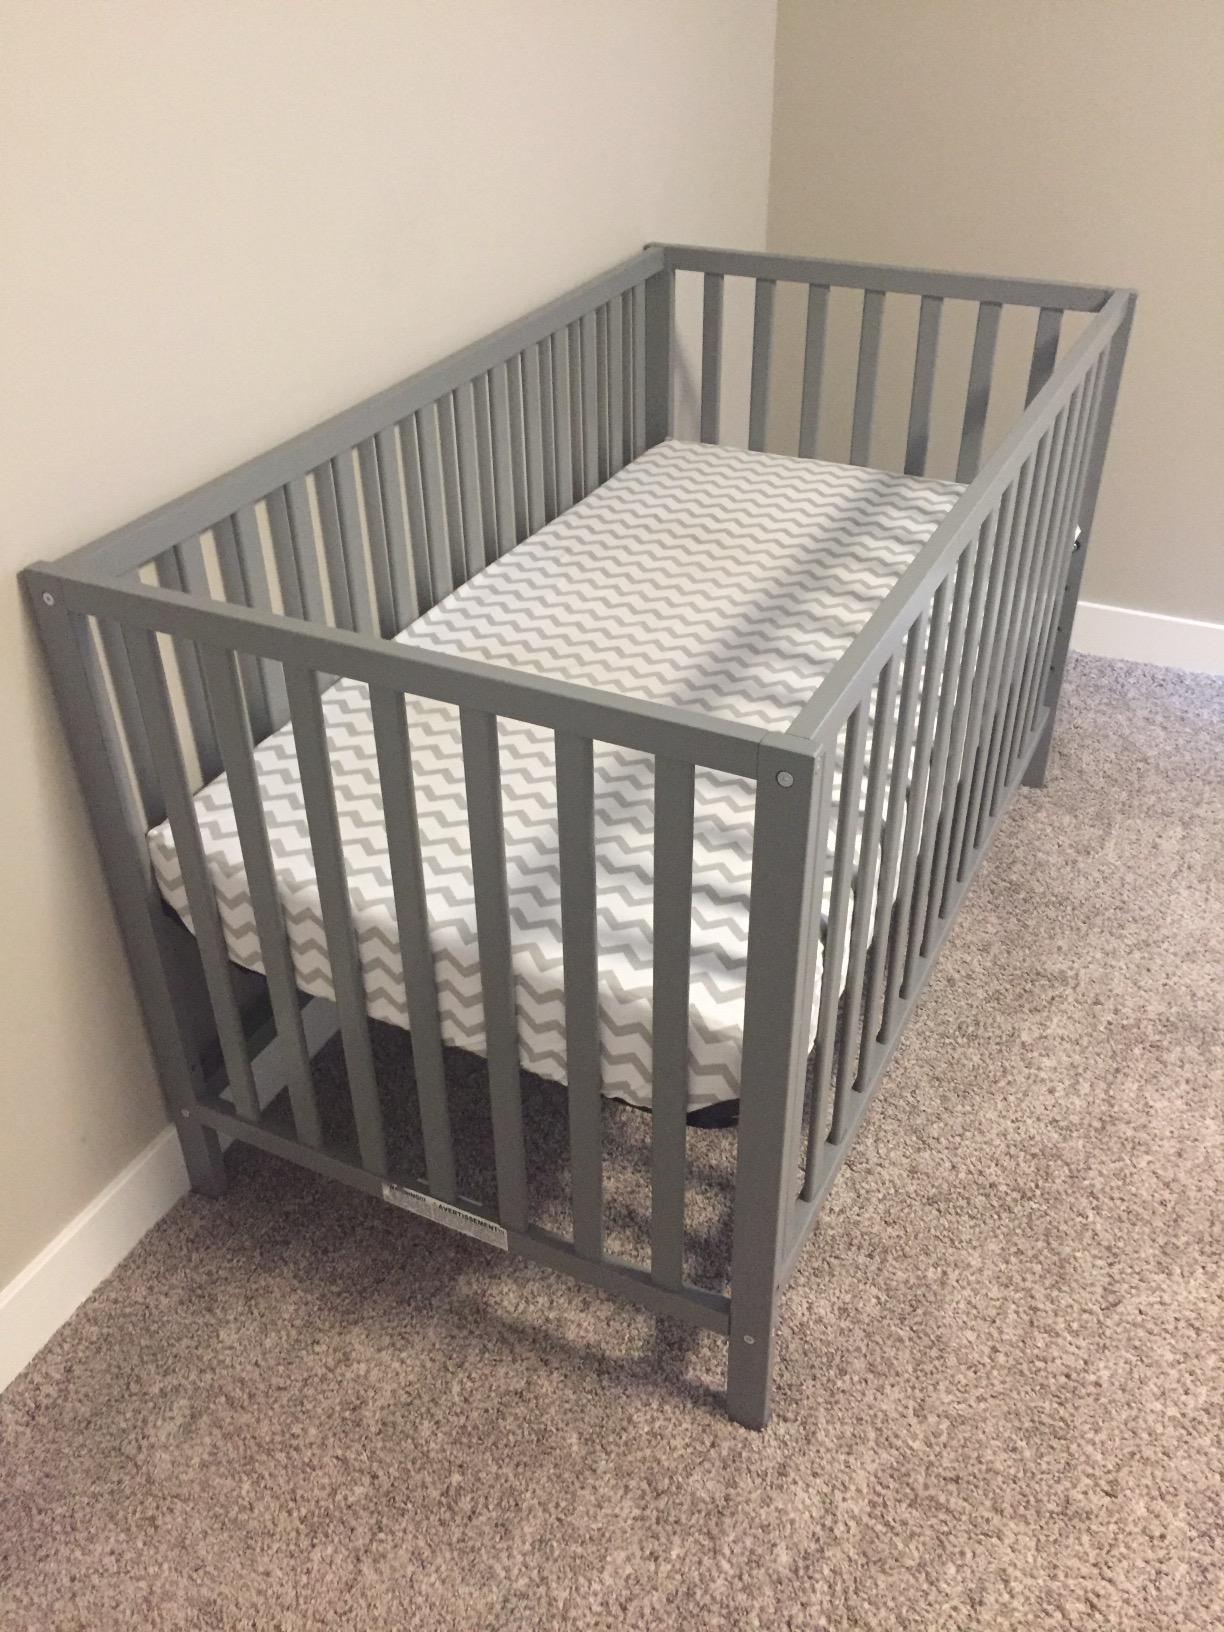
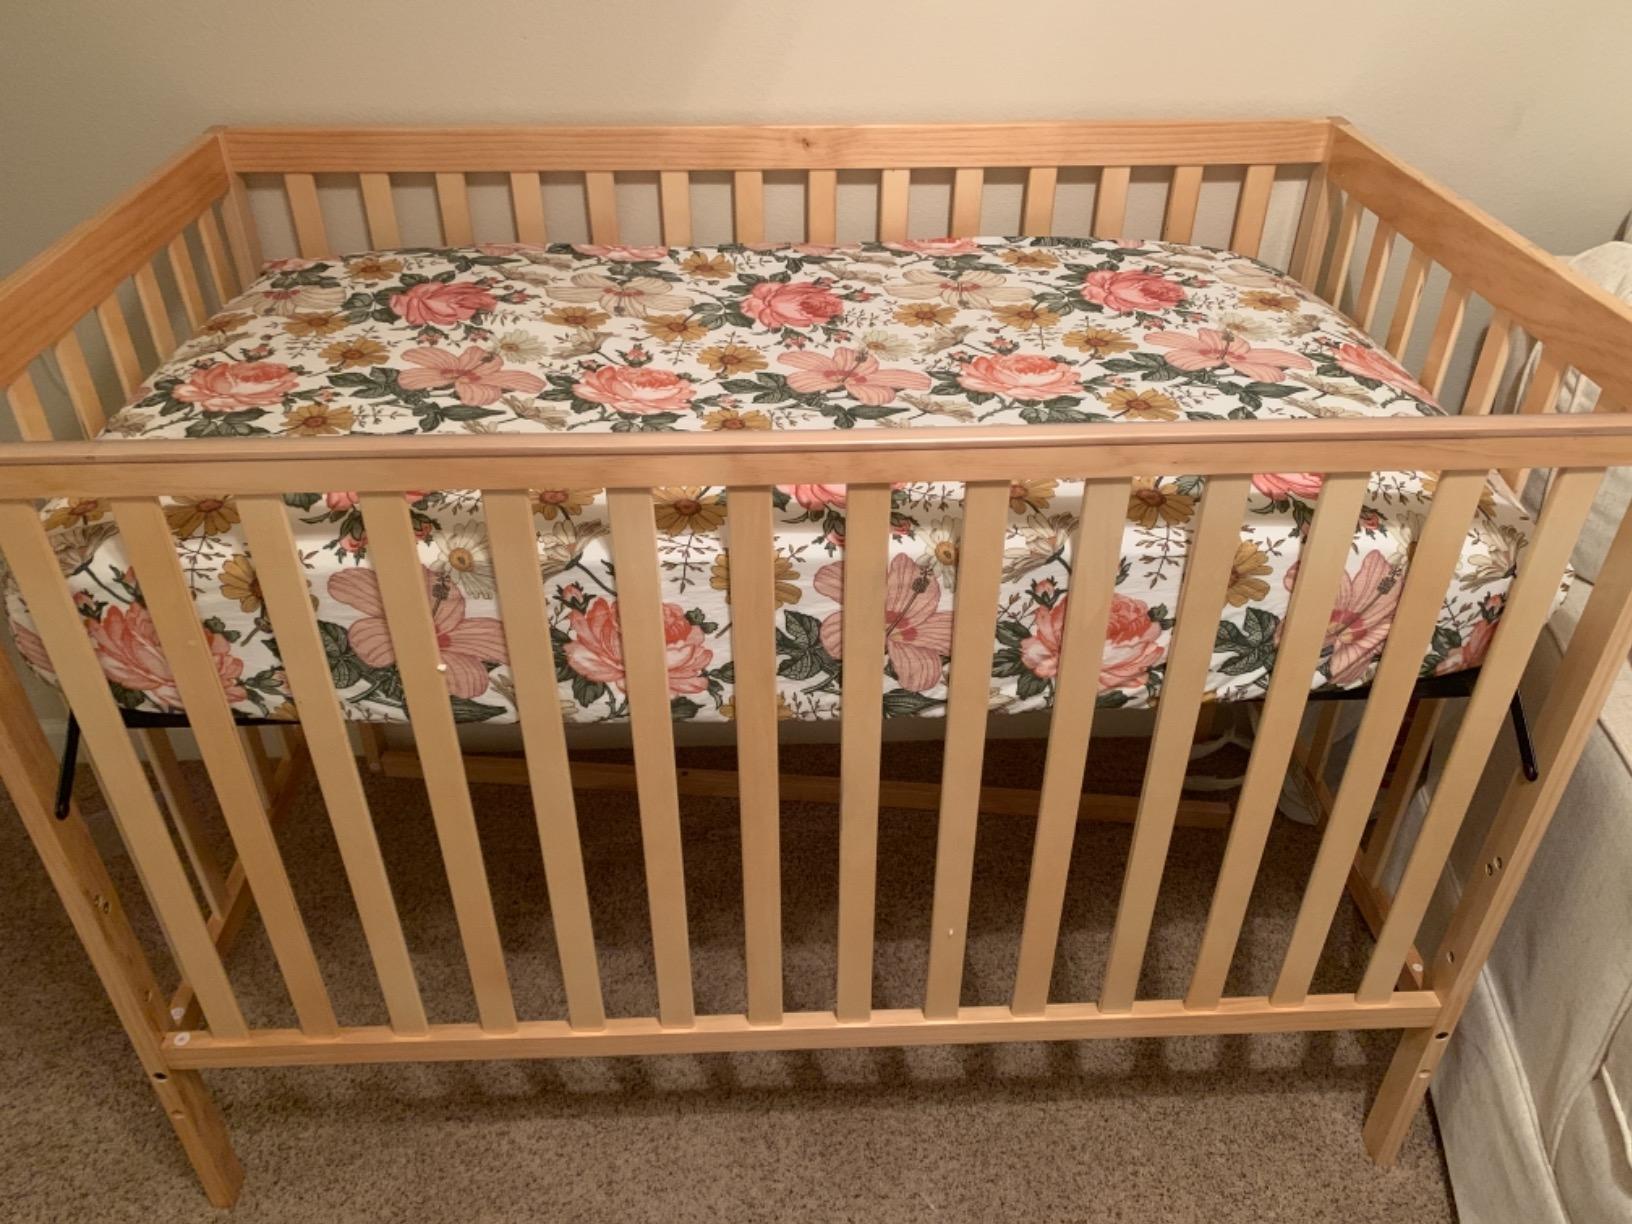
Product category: products_crib
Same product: no